Her Cardboard Lover

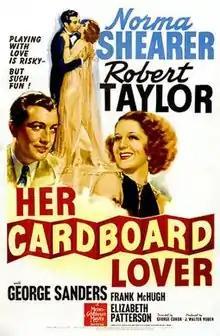
Movie poster

Her Cardboard Lover is a 1942 American comedy film directed by George Cukor, starring Norma Shearer (in her final screen role), Robert Taylor, and George Sanders. The screenplay by Jacques Deval, John Collier, Anthony Veiller, and William H. Wright is based on the English translation of Deval's 1926 play "Dans sa candeur naïve" by Valerie Wyngate and P.G. Wodehouse.